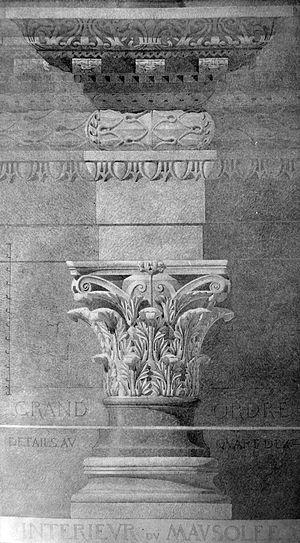
Le palais de Dioclétien est la résidence impériale fortifiée construite par l'empereur Dioclétien sur la côte dalmate pour s'y retirer après son abdication volontaire en 305. C'est l'un des édifices de l'Antiquité tardive les mieux conservés. Ces vestiges sont préservés dans le cœur historique de Split, en Croatie. Contrairement à une légende populaire, la ville — Spalatum en latin — doit son nom à celui de la cité grecque voisine d'Aspalathos — « buisson blanc » — et non au terme latin signifiant palais — palatium. L'empereur Dioclétien y a vécu l'essentiel des dernières années de sa vie et, à sa mort, son corps a été déposé dans un sarcophage placé dans le mausolée qu'il y avait fait construire.